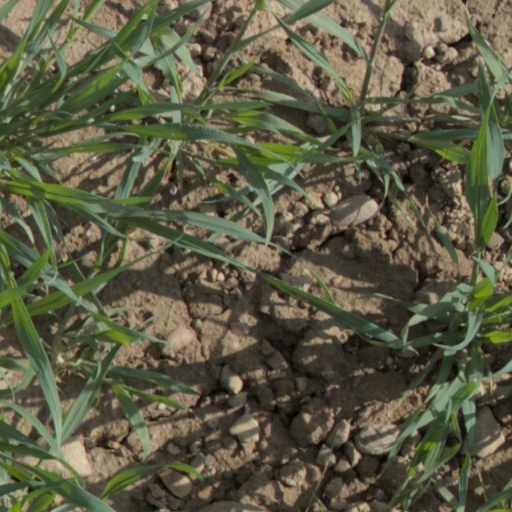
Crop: wheat